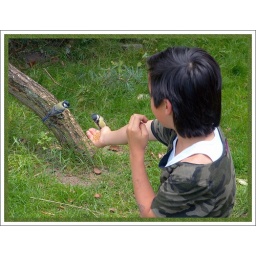
Giving a feed to the birds in the forest .